TC Energy

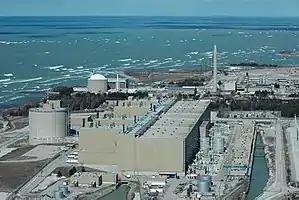
Bruce Nuclear Generating Station

TC Energy's Energy division consists of power generation and unregulated natural gas storage assets. The power business consists of approximately 7,000 megawatts (MW) of generation capacity owned or under development. These assets are located primarily in Canada and are powered by natural gas, nuclear, and wind.